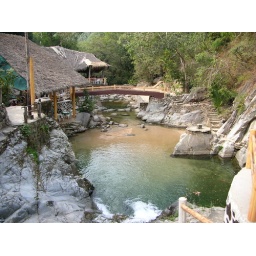
Eating areas. Mel and I sat at the table on the far hut, the one hanging over the river